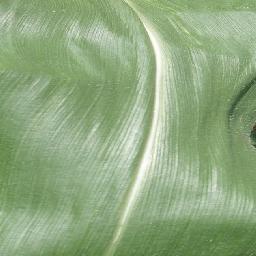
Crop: corn
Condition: (maize)_healthy